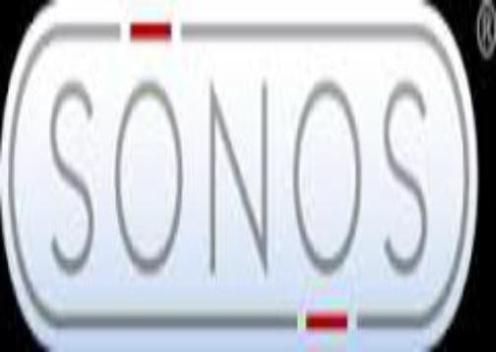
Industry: Electronic